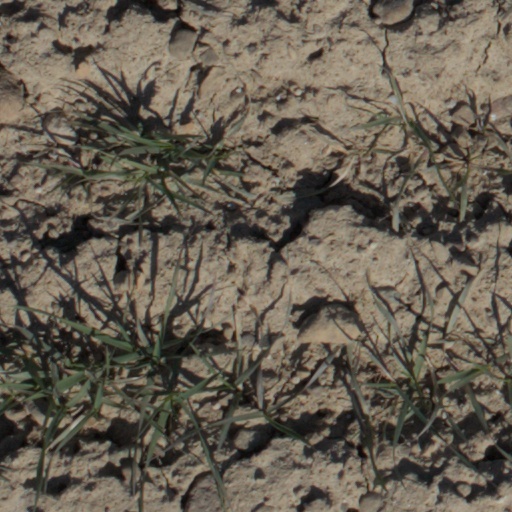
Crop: wheat